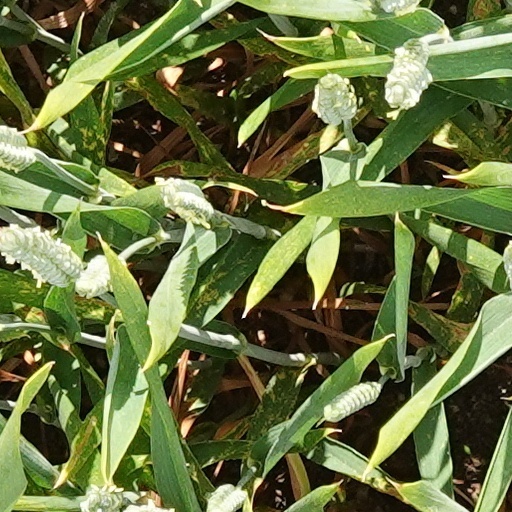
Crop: wheat